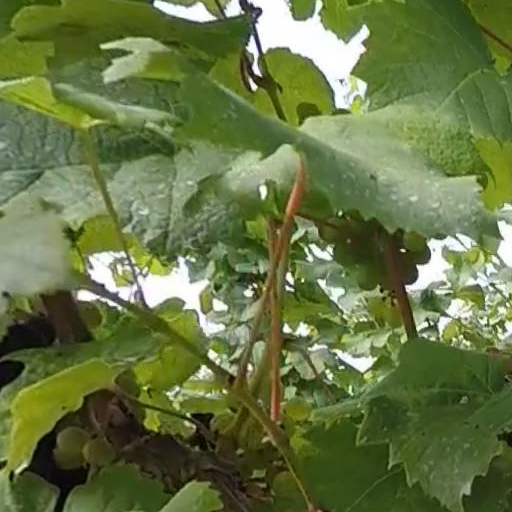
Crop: grape